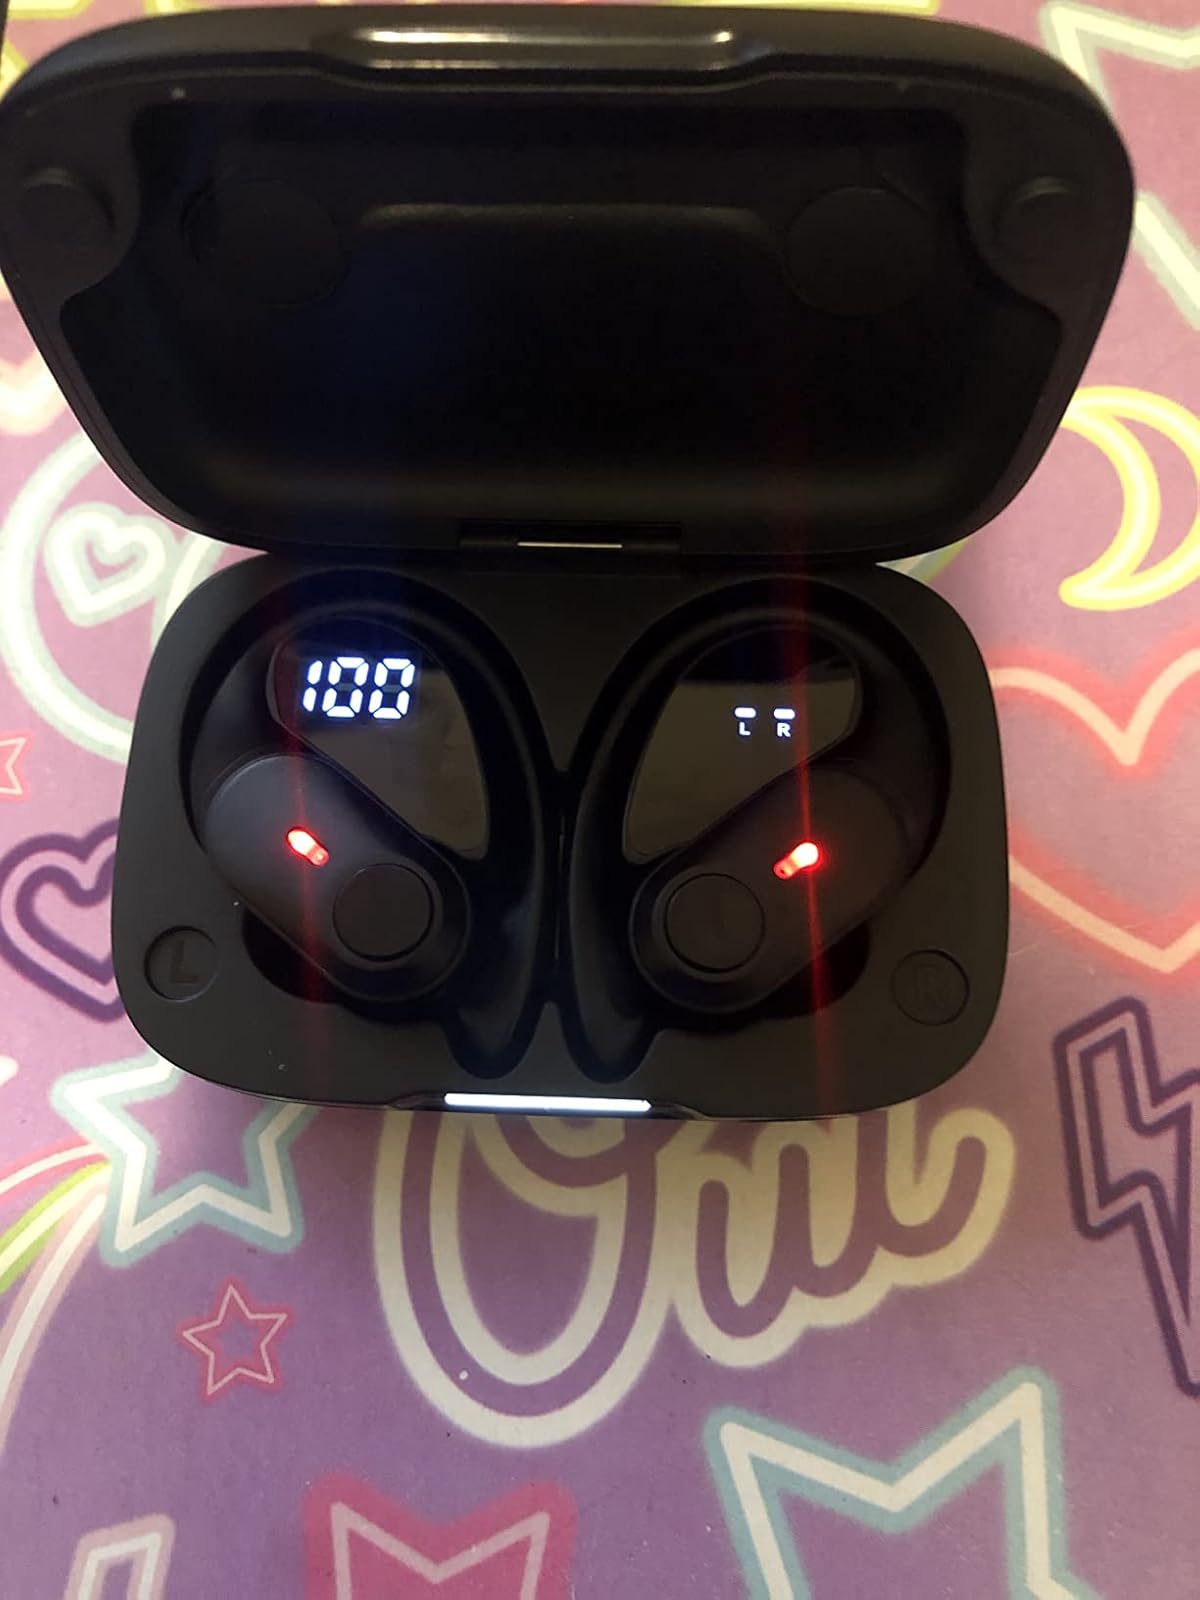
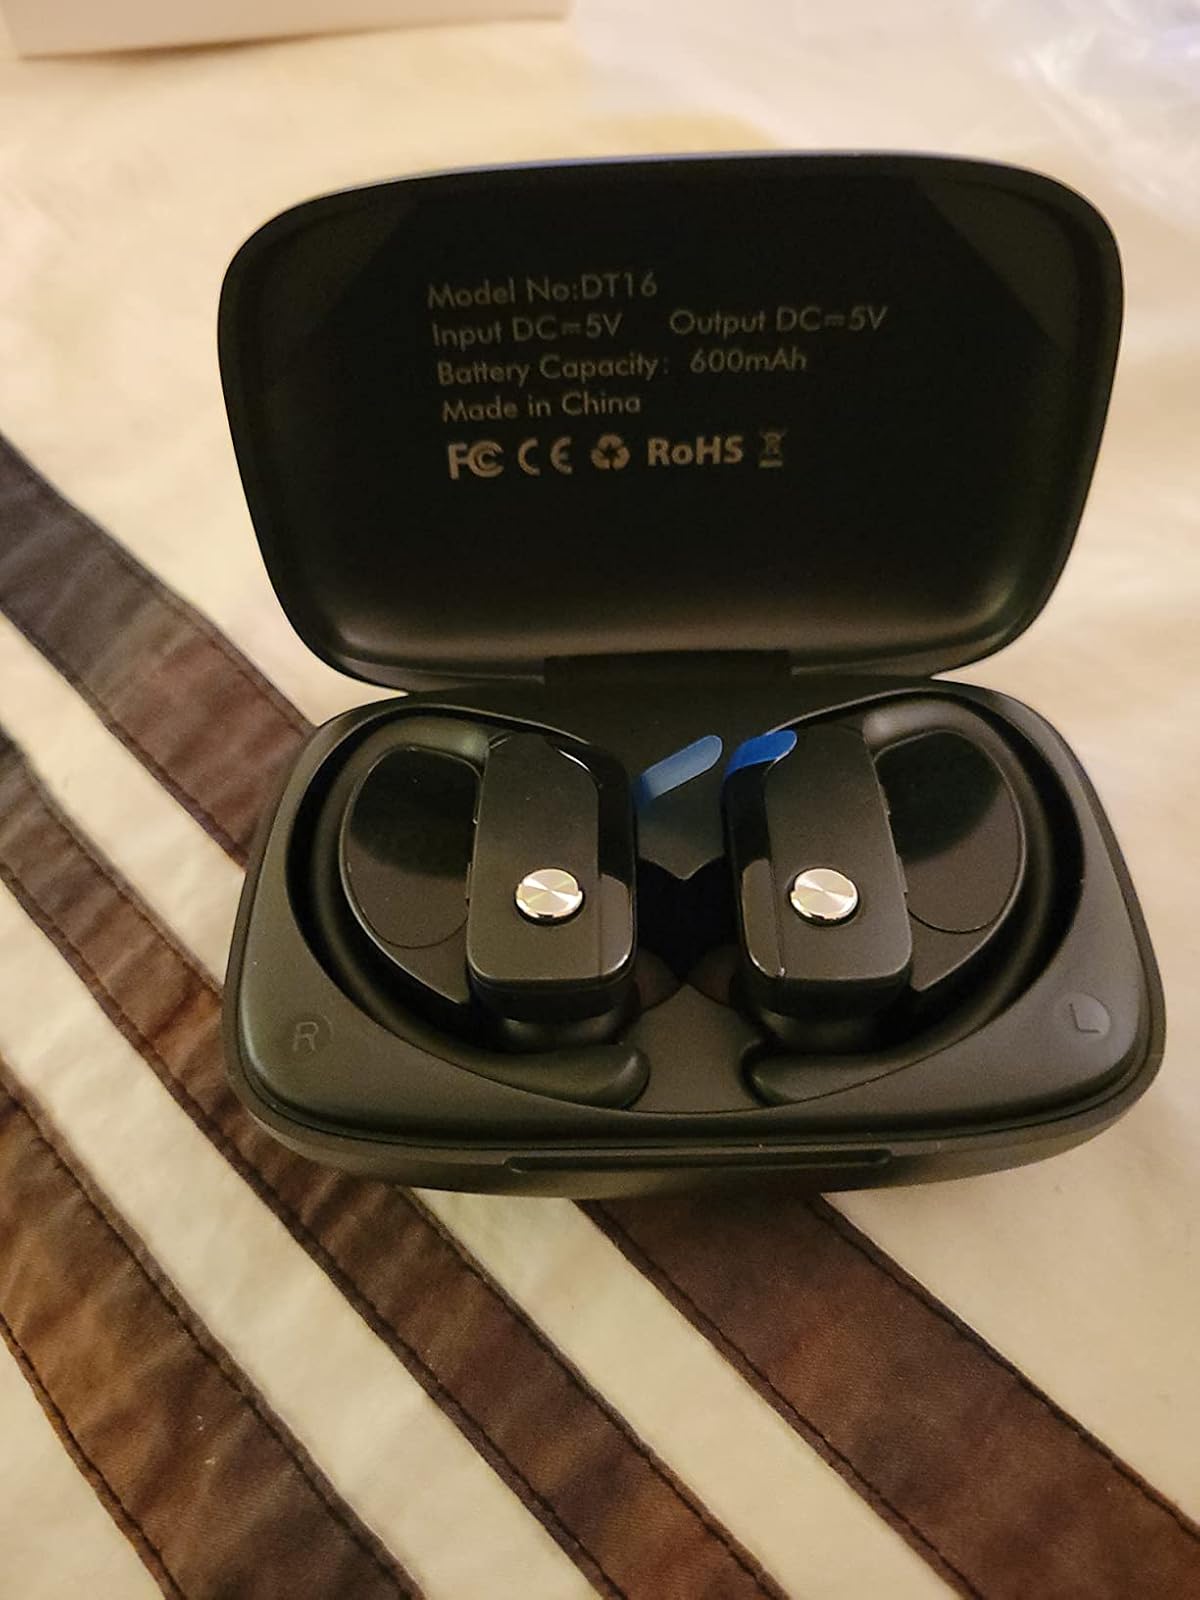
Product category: earbuds
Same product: no